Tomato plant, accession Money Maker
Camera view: horizontal (90 deg, fisheye); turntable rotation: 300 degrees
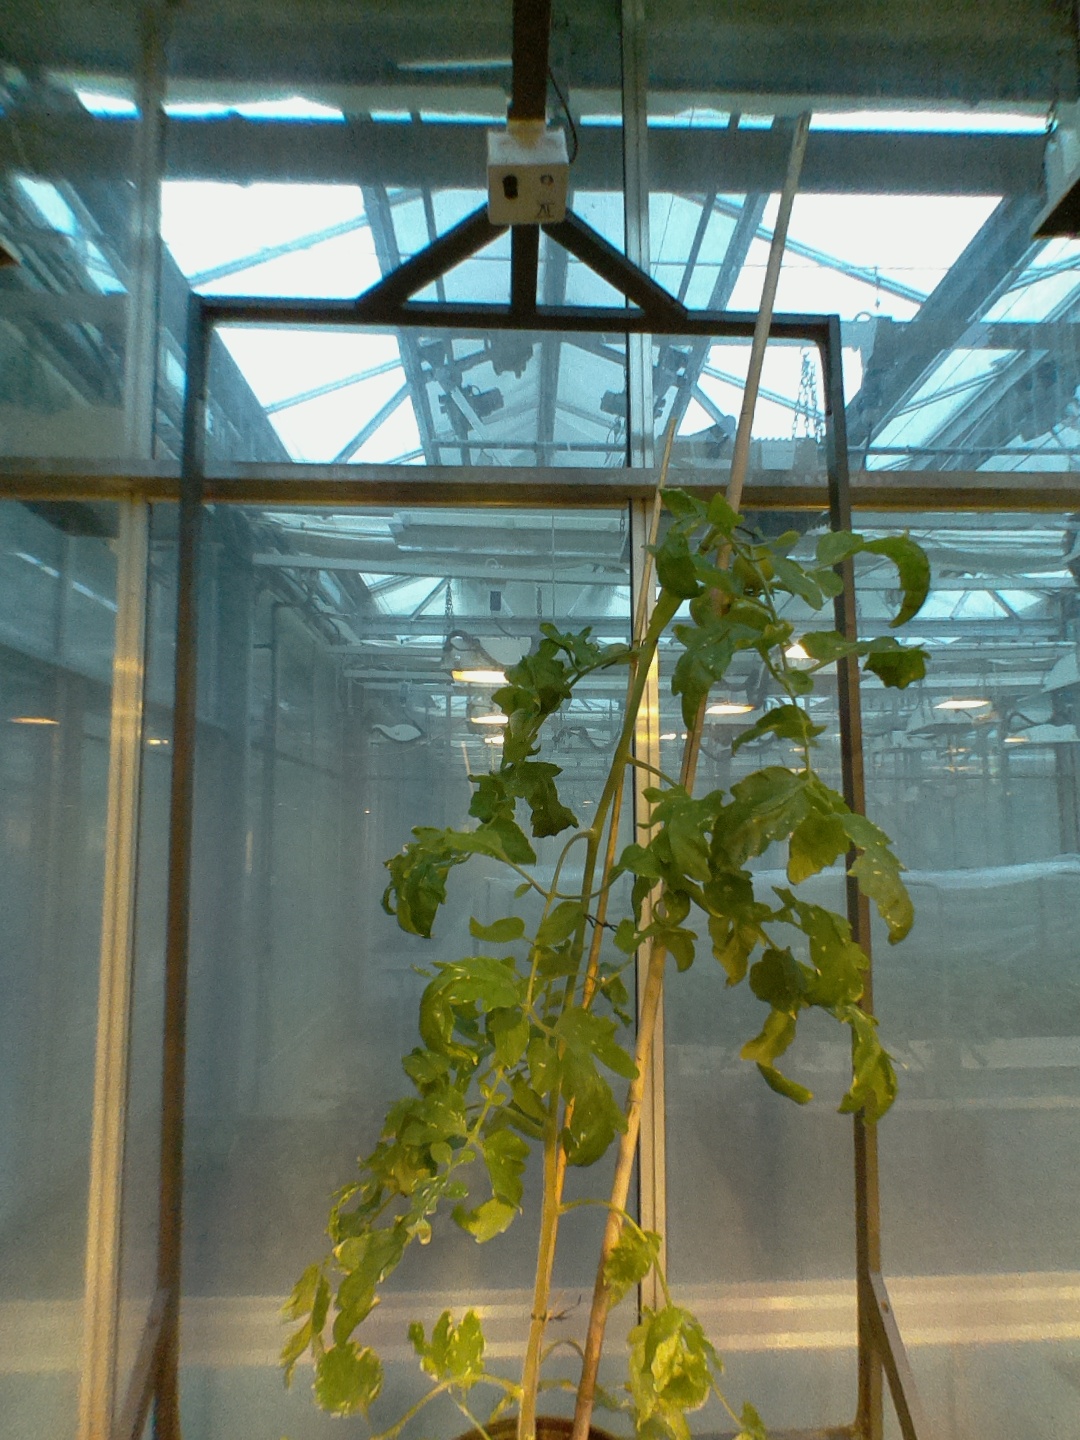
BBCH growth stage 76: 60%-70% of final fruit size